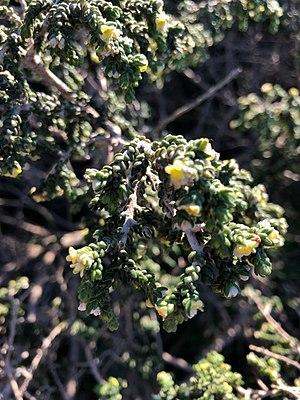
Passerine hérissée protégée par le Parc National, photographiée à Giens (Hyères)
La passerine hérissée est un arbrisseau de la famille des Thyméléacées, appelée aussi passerine hirsute ou mundulacciu en Corse.